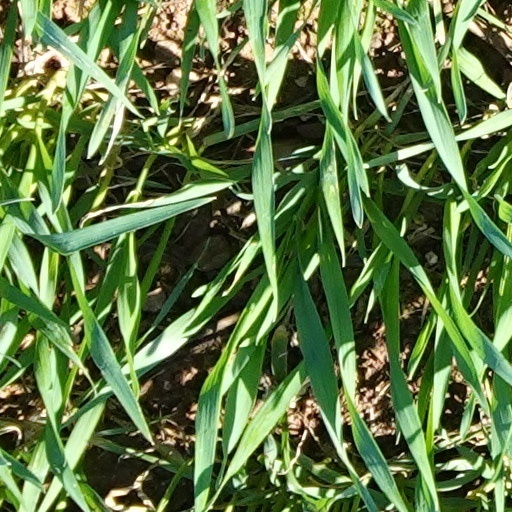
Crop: wheat